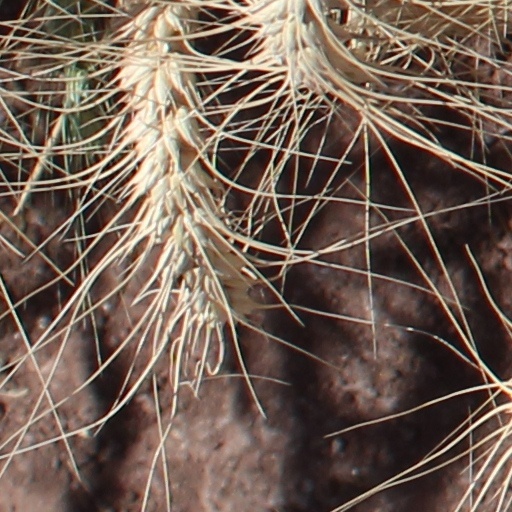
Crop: wheat